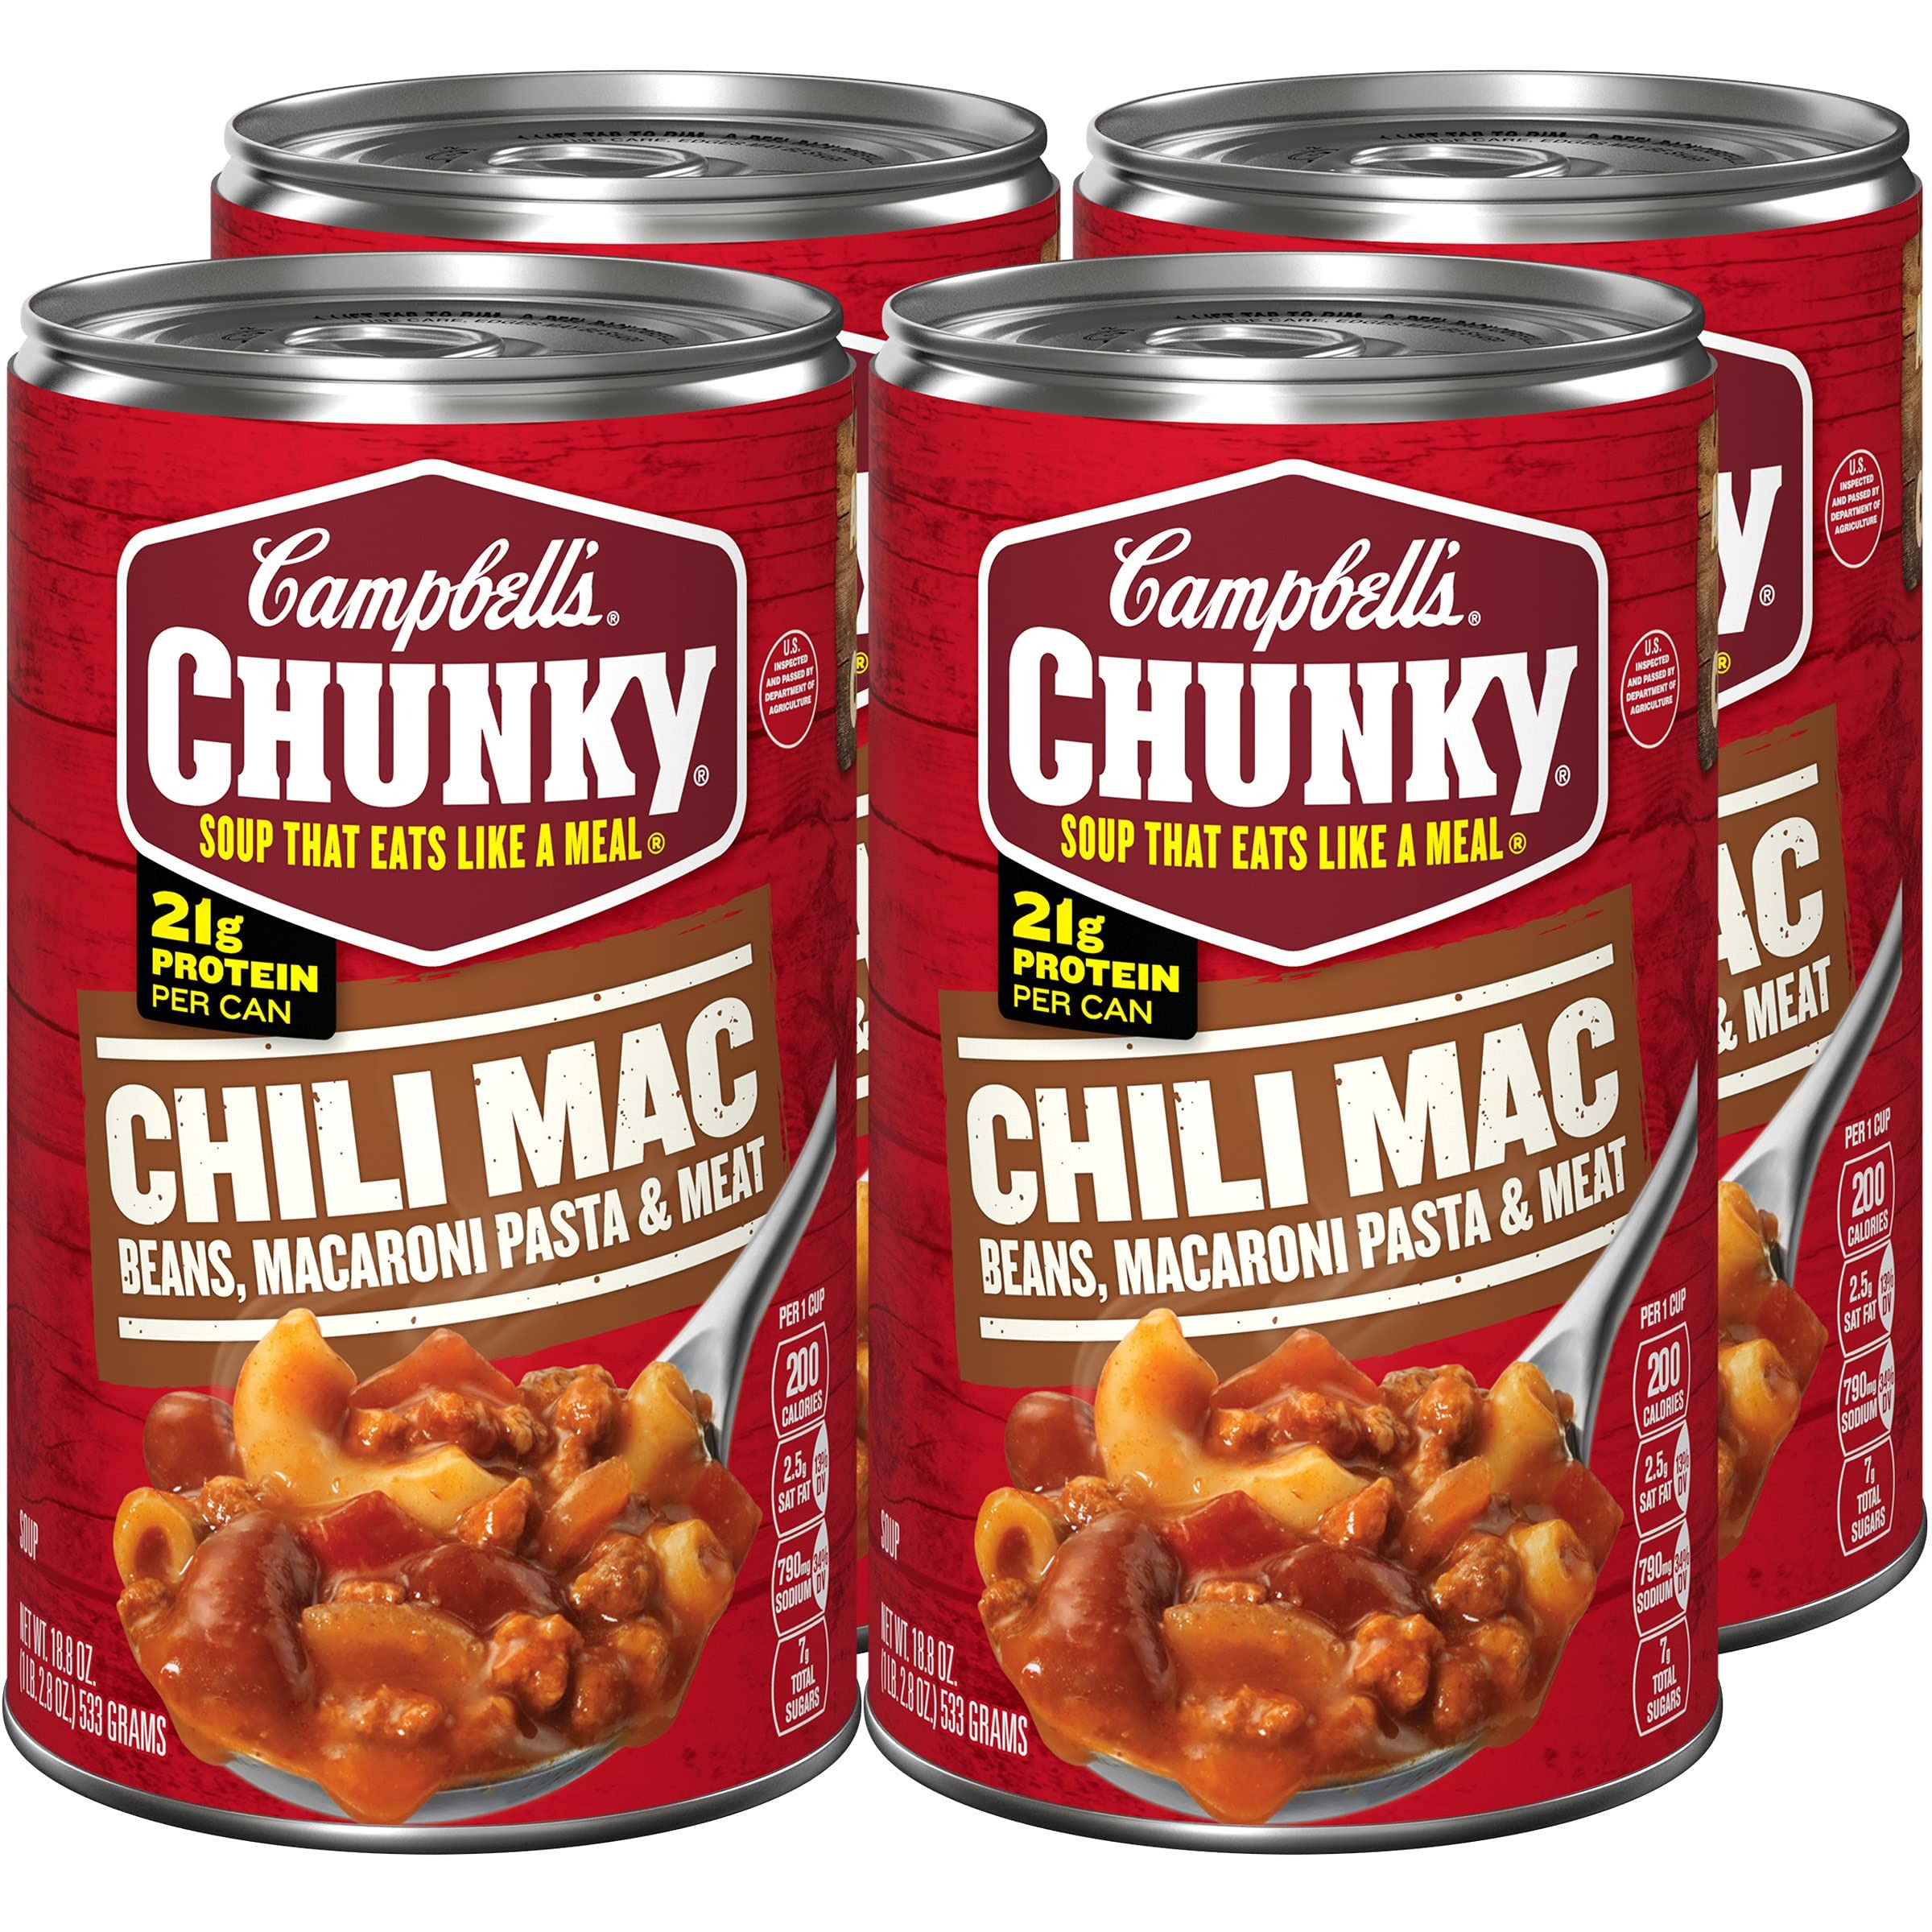
Item Name: Campbell's Chunky Soup, Chili Mac, 18.8 Ounce Can (Pack of 4)
Bullet Point 1: Stock up your pantry with 4 non-BPA-lined 18.8 oz. cans
Bullet Point 2: 21 grams of protein per can
Bullet Point 3: A great choice when you’re hungry and crunched for time
Bullet Point 4: Expect bold flavor and big pieces in every spoonful
Bullet Point 5: A hearty bowl loaded with seasoned beef and pork, diced tomatoes, kidney beans and enriched macaroni pasta
Value: 75.2
Unit: Ounce

Price: 3.99